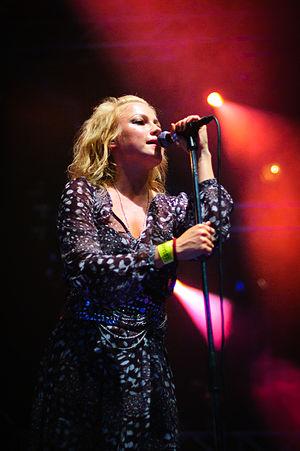
Christel Martina Sundberg, connue sous son nom de scène Chisu, née à Helsinki le 3 janvier 1982, est une chanteuse finlandaise.